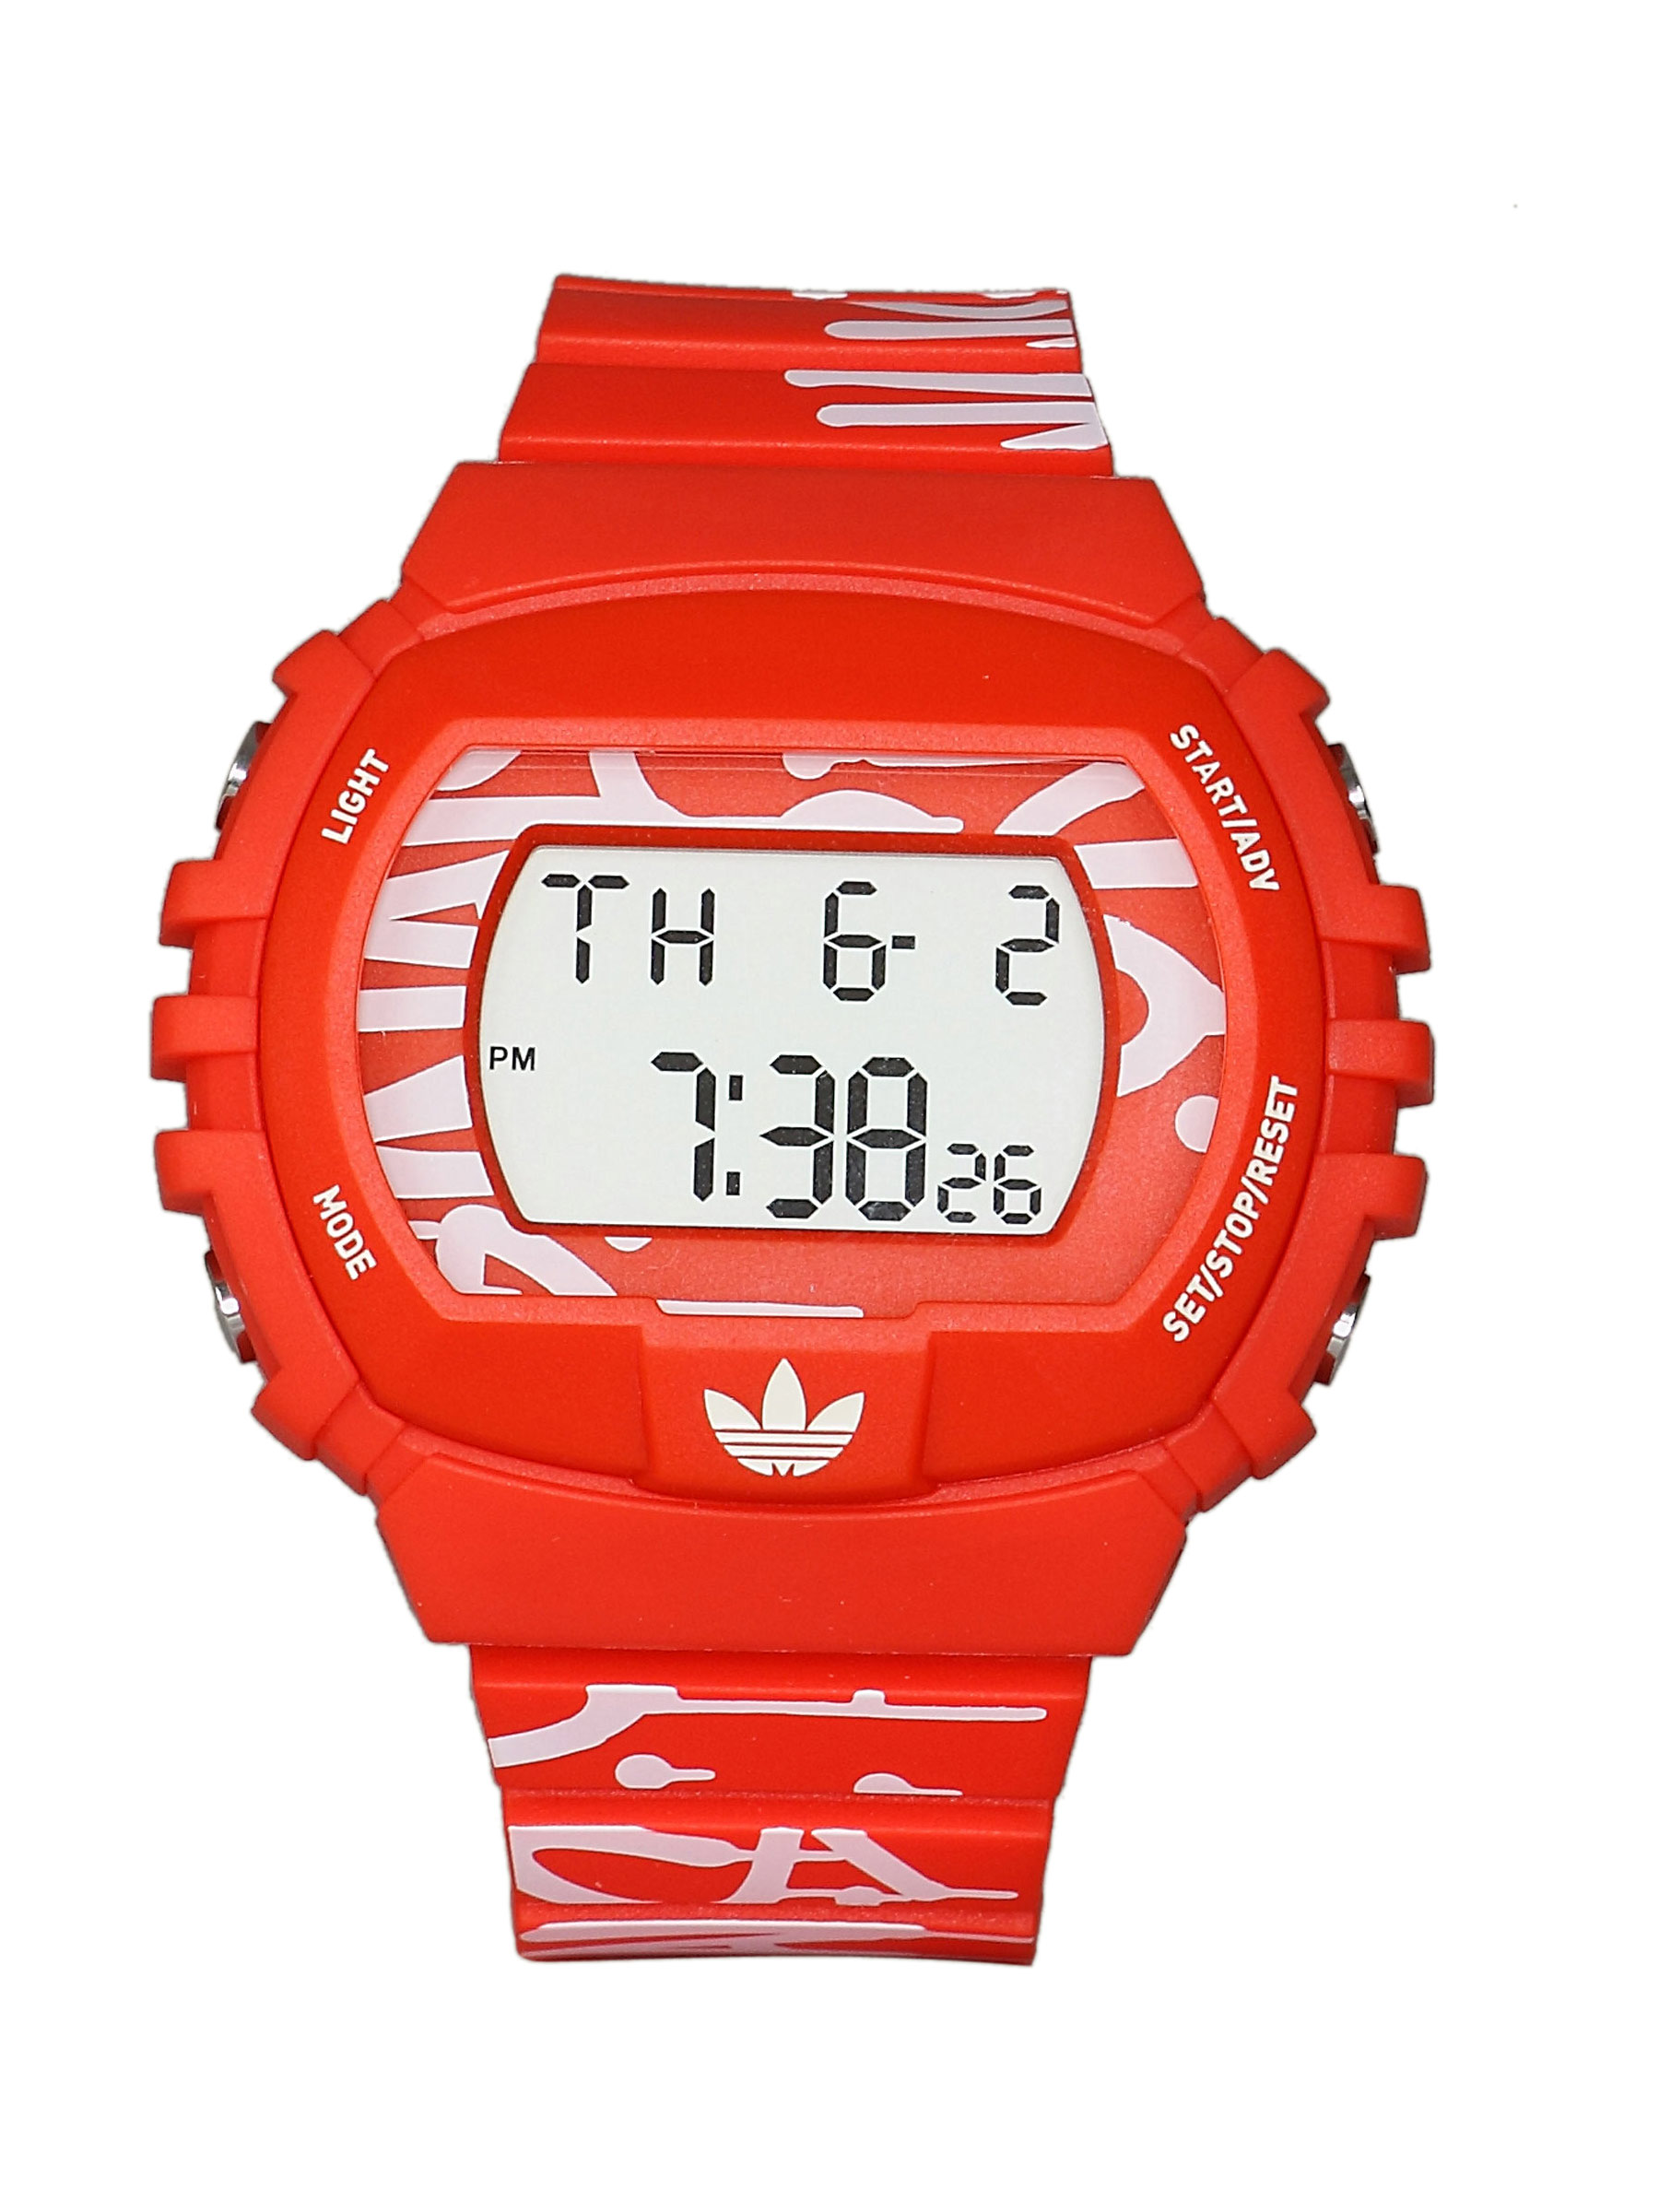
ADIDAS Unisex New York Original Digital Red Watch
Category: Accessories / Watches / Watches
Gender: Unisex
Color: Red
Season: Winter 2016
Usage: Sports